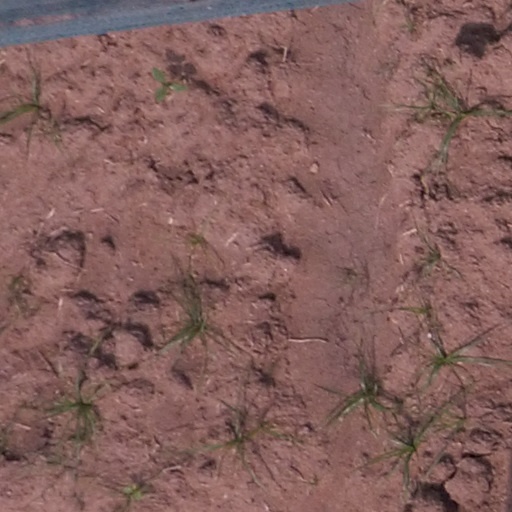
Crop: maize; corn